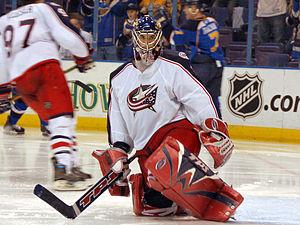
Pascal Leclaire est un joueur professionnel canadien de hockey sur glace. Il joue à la position de gardien de but.